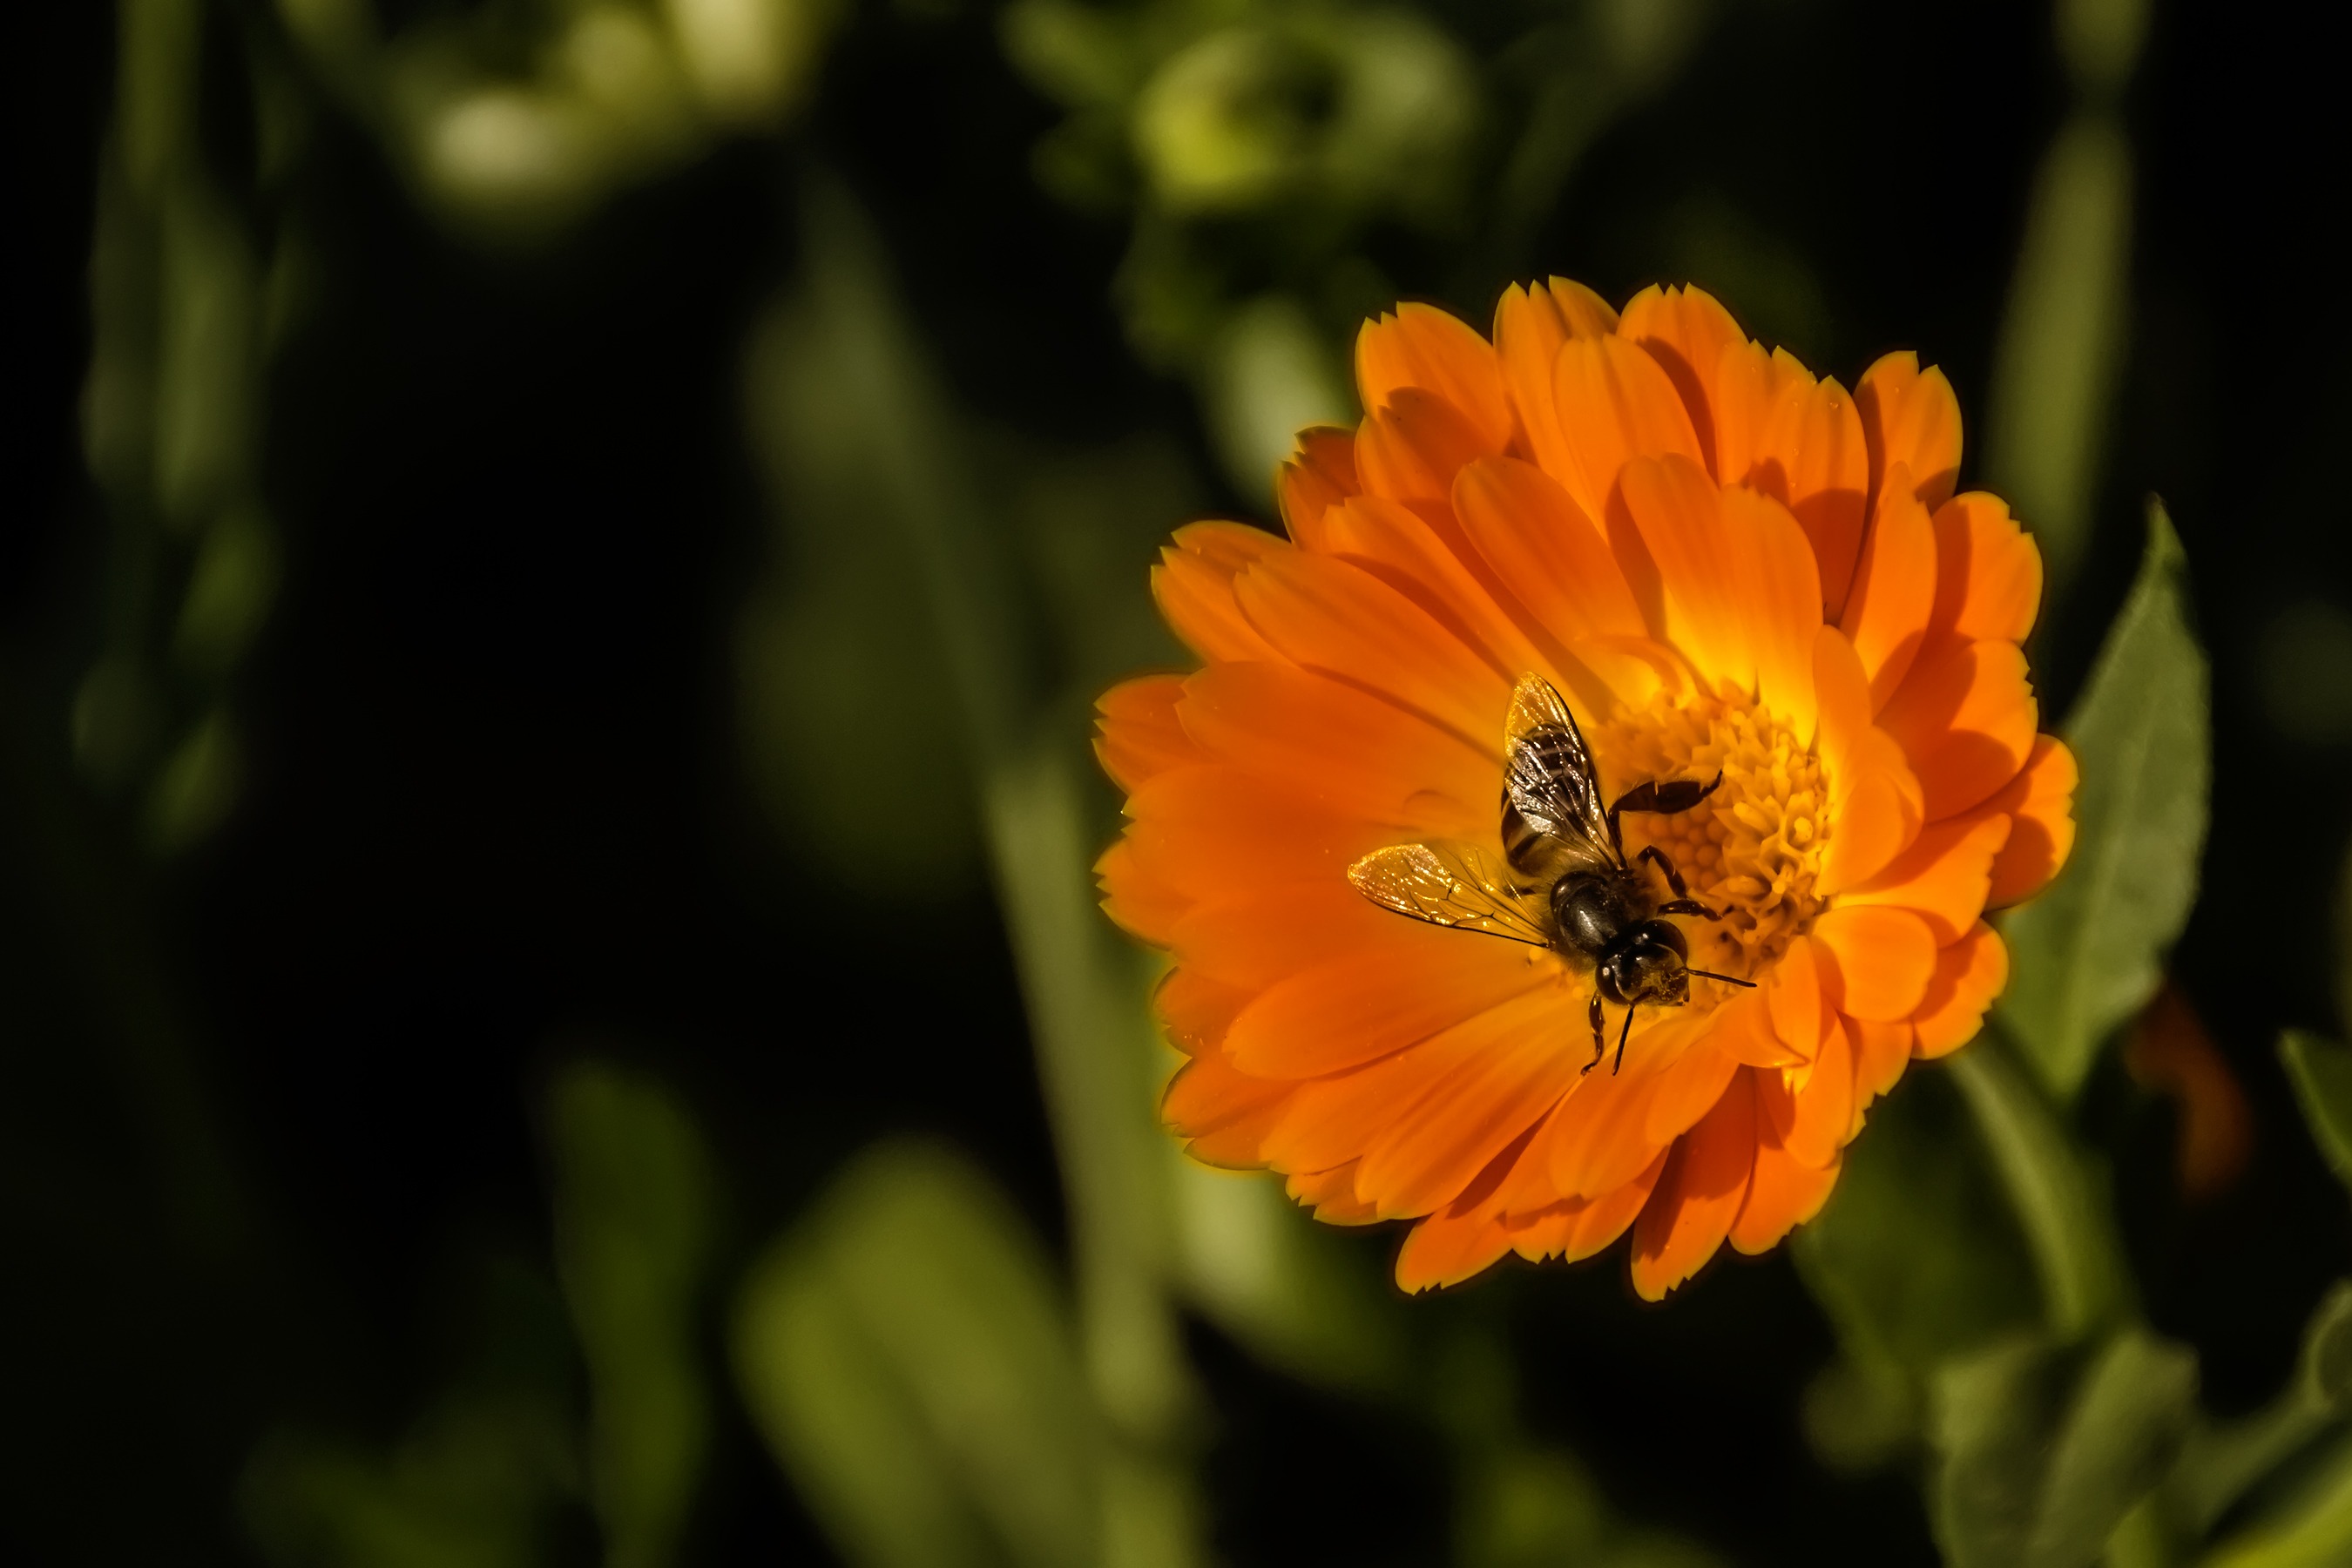
nature, plant, flower, petal, pollen, spring, insect, macro, botany, colorful, yellow, flora, fauna, invertebrate, wildflower, close up, petals, bee, nectar, macro photography, plant stem